International Superstar Soccer Pro 98

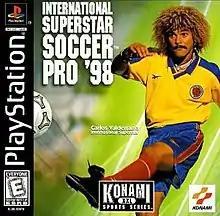
North American cover art featuring Carlos Valderrama

International Superstar Soccer Pro 98 is a football video game which follows "International Superstar Soccer Pro" developed by Konami Computer Entertainment Tokyo. The Japanese version was re-released in late 1998 as "Winning Eleven 3: Final Version" with some slight improvements, such as a wider camera option. In Japan, a version of the game featuring only J-League clubs was released in December 1998 titled "J-League Jikkyō Winning Eleven '98-'99".